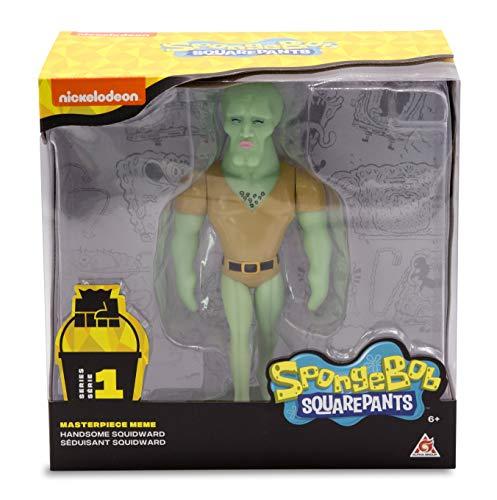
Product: SpongeBob SquarePants, Masterpiece Memes, 8” Collectible Vinyl Figure, Handsome Squidward (Closed Eyes)
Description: Includes one SpongeBob SquarePants Masterpiece Meme Handsome Squidward vinyl figure.
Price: $20.76
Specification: ProductDimensions:5.8x3.8x8inches|ItemWeight:12.6ounces|ShippingWeight:12.6ounces(Viewshippingratesandpolicies)|ASIN:B07MK5GGYC|Itemmodelnumber:US691004|Manufacturerrecommendedage:6-15years